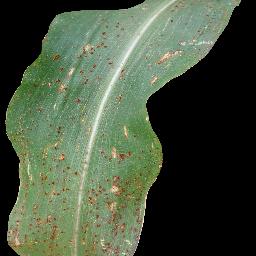
Label: Corn_(Maize)___Common_Rust